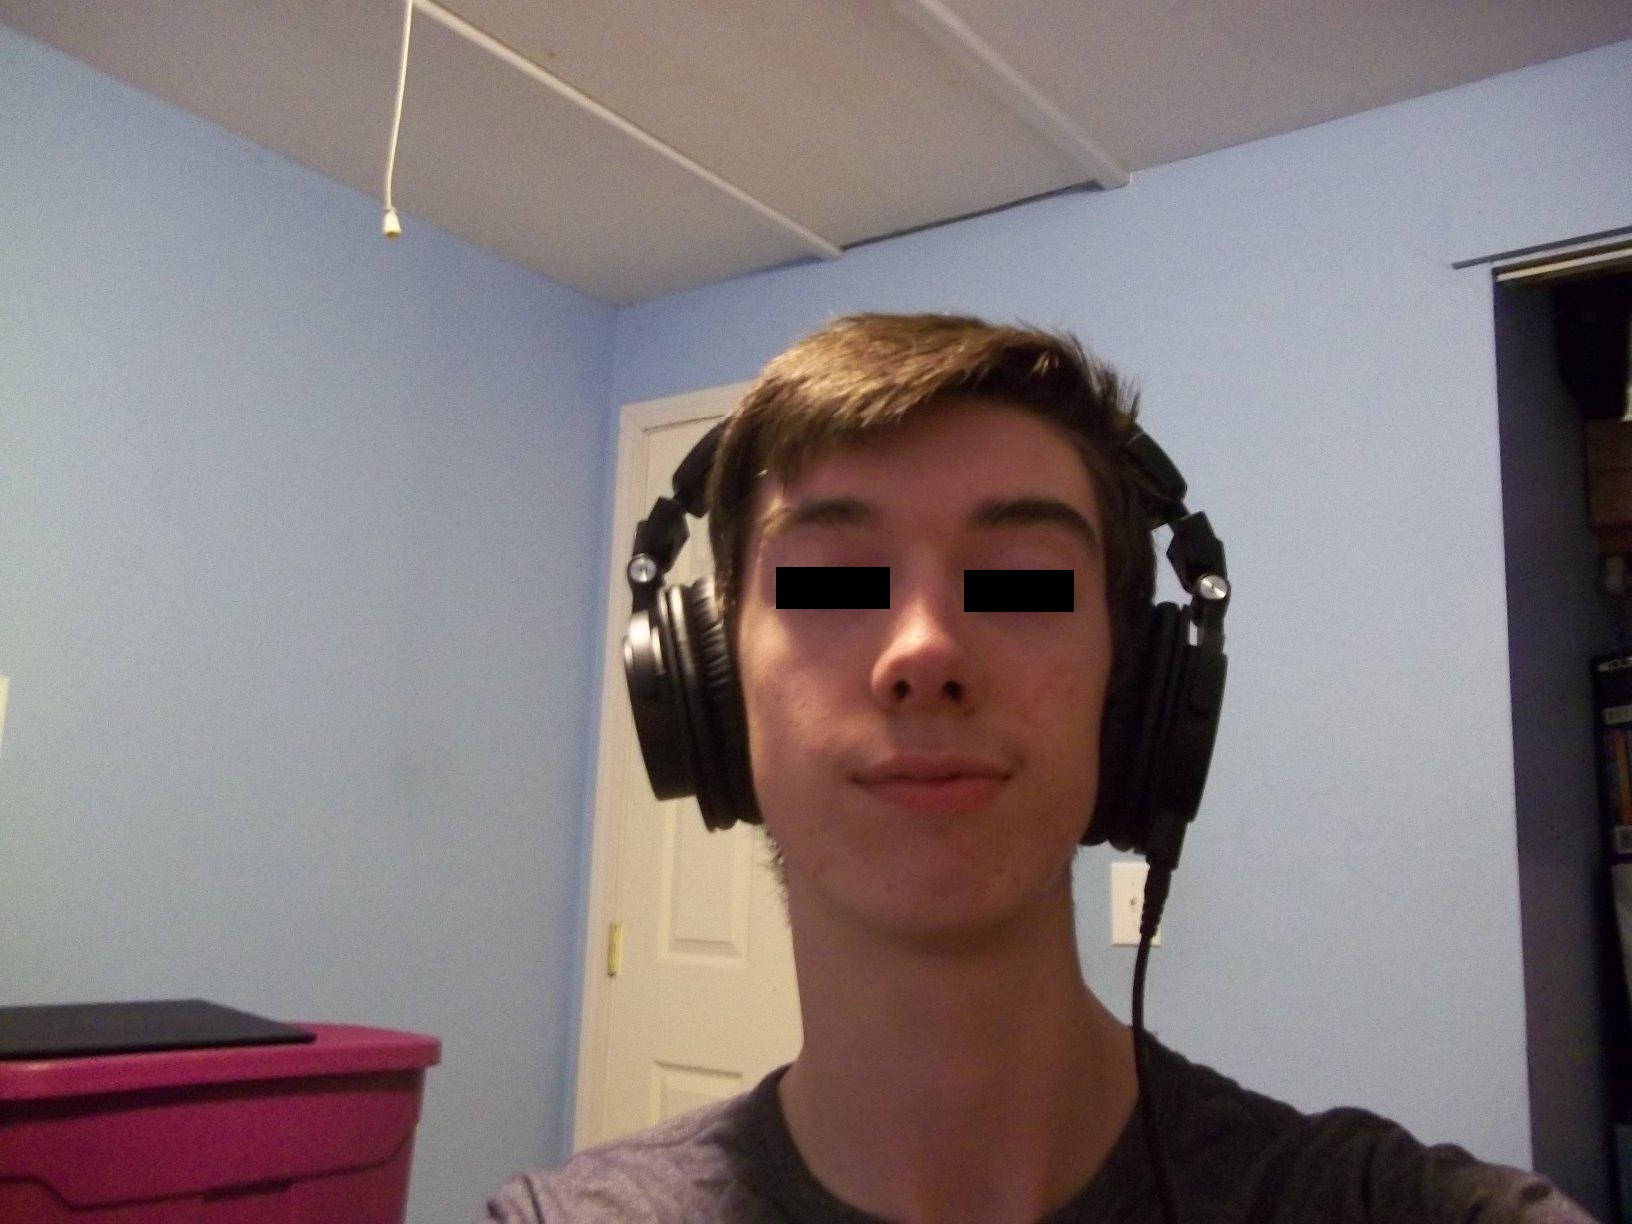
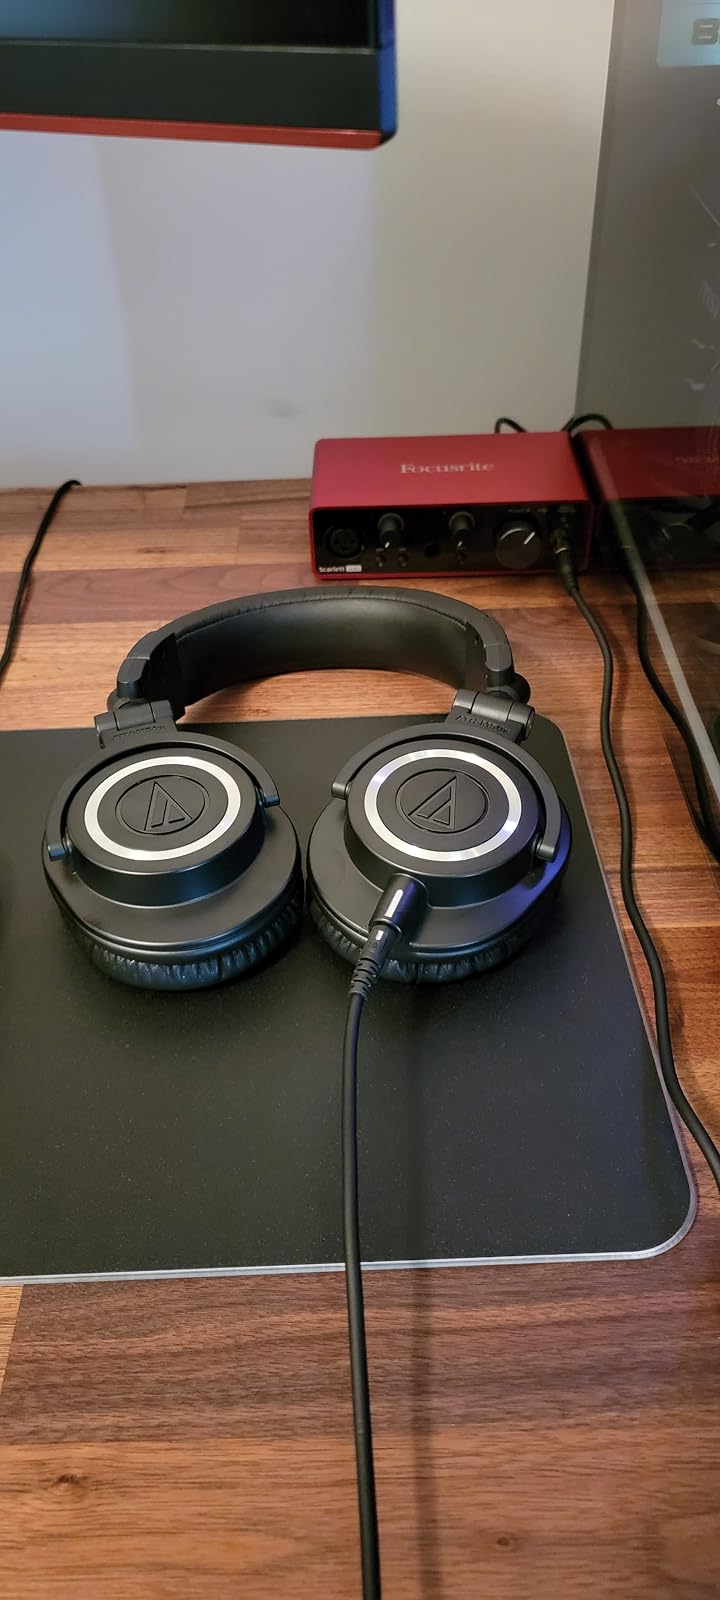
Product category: headphones
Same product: yes